One Astor Plaza

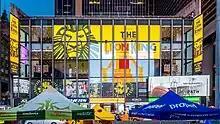
The facade of the Minskoff Theatre from Times Square

One Astor Plaza's Broadway theater, Minskoff Theatre, was named after the building's developers and is on the building's third floor. Der Scutt designed the Minskoff, with Ben Schlanger as a consulting architect. Jo Mielziner was the consultant for the theater's original operator, Albert Selden. The Minskoff, Gershwin, Circle in the Square, and American Place theaters were all constructed under the Special Theater District amendment of 1967 as a way to give their respective developers additional floor area. The escalators from the building's ground-story arcade lead to the third-floor grand foyer, where additional escalators lead to the auditorium seating. The Minskoff Theatre has 1,621 seats across two levels: a steeply raked orchestra and a smaller mezzanine. The Nederlander Organization operates the theater.